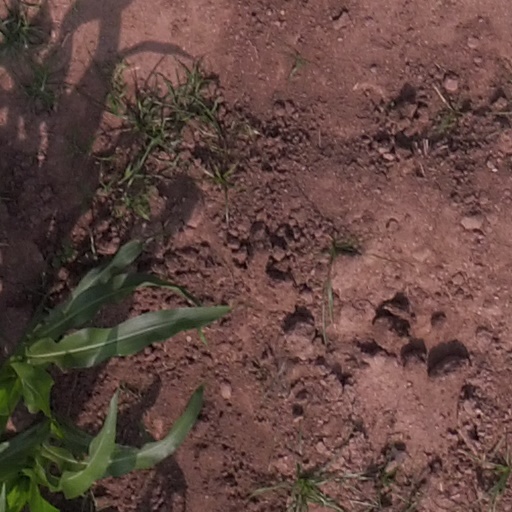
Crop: maize; corn